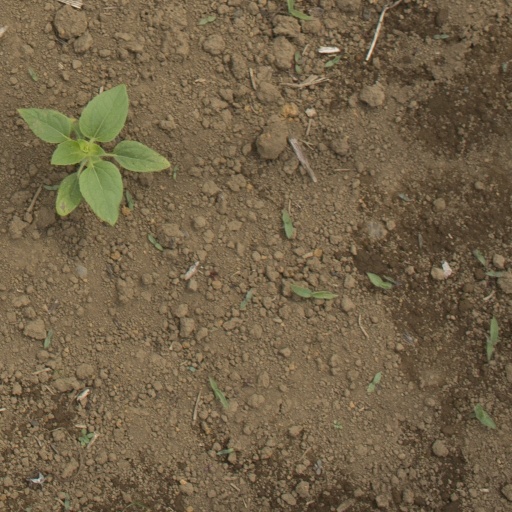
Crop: Jerusalem artichoke